Néville-sur-Mer

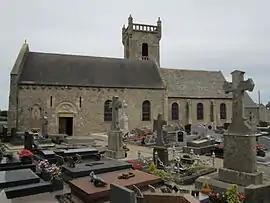
The church of Saint-Martin-et-Sainte-Trinité

Néville-sur-Mer (literally "Néville on Sea") is a former commune in the Manche department in Normandy in northwestern France. On 1 January 2016, it was merged into the new commune of Vicq-sur-Mer.